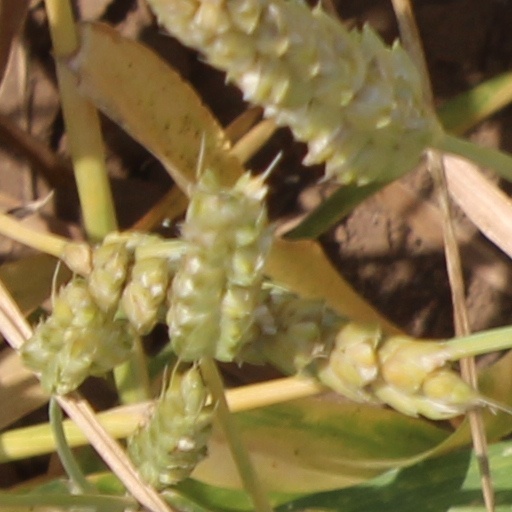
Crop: wheat